Japanese Wikipedia

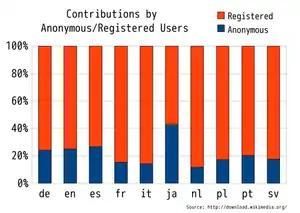
The Japanese Wikipedia has the most anonymous contributions as compared to other major languages in Wikipedia. The image is as of December 2007.

Andrew Lih has written that influence from 2channel resulted in many Japanese Wikipedia editors being unregistered and anonymous. Because of the lack of registered editors, Japanese Wikipedia editors as a whole interact less with the international Wikipedia community and the Wikimedia Foundation than editors of other Wikipedias do. Lih also wrote that Japanese Wikipedia editors are less likely to engage in edit wars than editors on Wikipedias of Western languages, and typically they would instead make alternative drafts of articles on their own userspaces.